The Domestic Tyrant

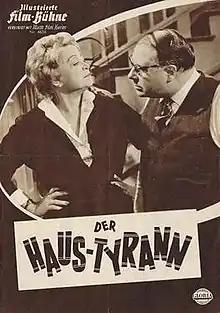

The Domestic Tyrant is a 1959 West German comedy film directed by Hans Deppe and starring Heinz Erhardt, Grethe Weiser and Peter Vogel. It is based on the play "The Scoundrel" by Hans Reimann and Toni Impekoven, which has been made into several films.